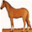
Label: horse